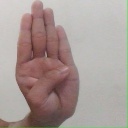
अक्षर: ब